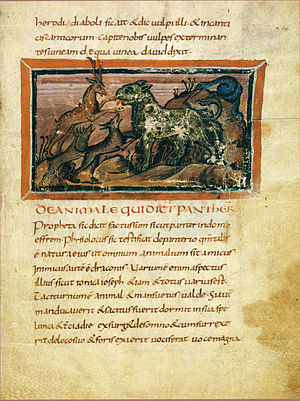
Physiologus
Panther fra "Bern Physiologus", 9. århundrede
Physiologus eller Fysiologus er en naturhistorie fra den ældste kristne tid måske allerede 2. århundrede e.Kr. i